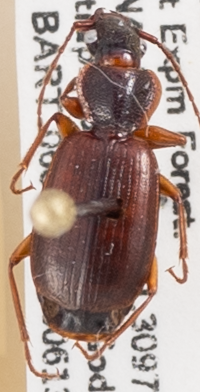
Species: Cymindis cribricollis
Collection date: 2018-06-13
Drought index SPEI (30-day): -1.962
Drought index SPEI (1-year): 0.484
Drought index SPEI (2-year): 0.17